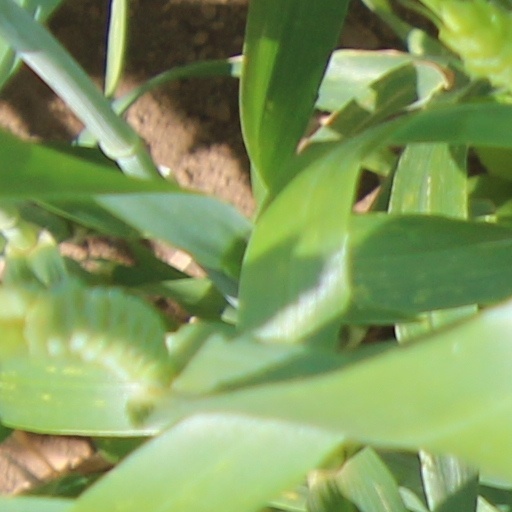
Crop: wheat